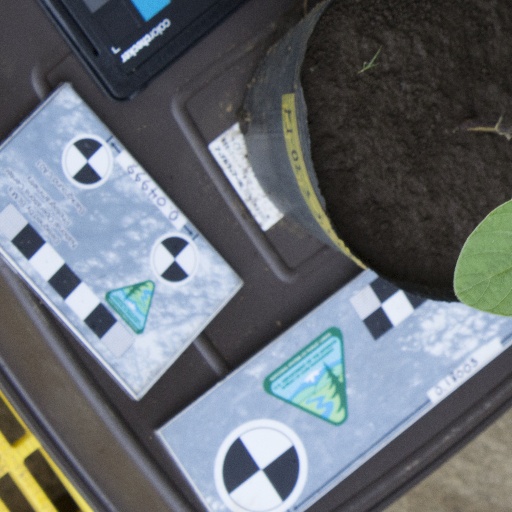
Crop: soybean